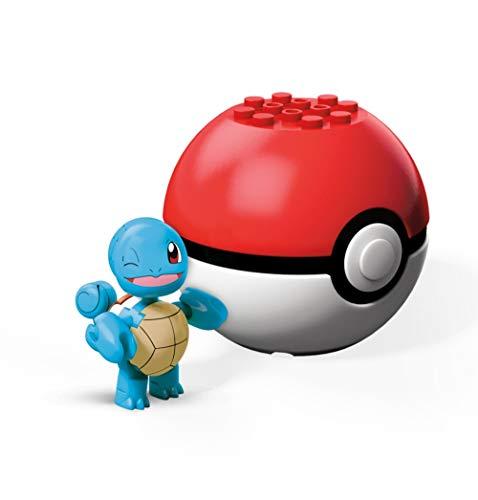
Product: Mega Construx Pokemon Evergreen Poke Ball Assortment
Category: Toys & Games | Building Toys
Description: Combine with other Pokemon construction sets from Mega Construx.
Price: Currently unavailable.
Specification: ProductDimensions:2.5x3x6inches|ItemWeight:3.52ounces|ShippingWeight:1.6ounces|ASIN:B07FWC6TCL|Itemmodelnumber:GFC85|Manufacturerrecommendedage:6-10years